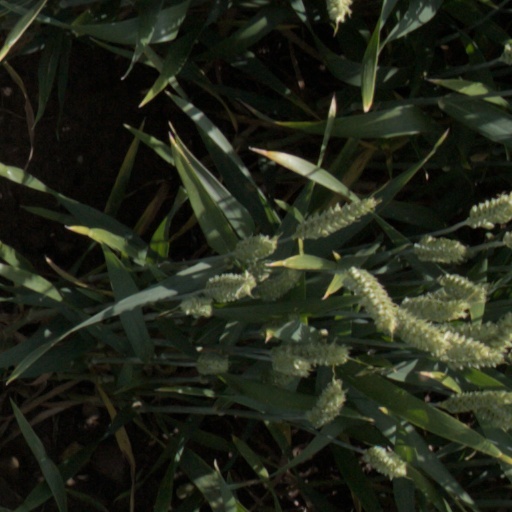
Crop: wheat